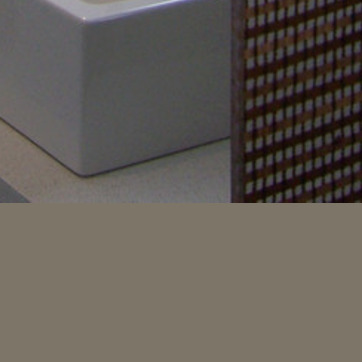
Material: polishedstone